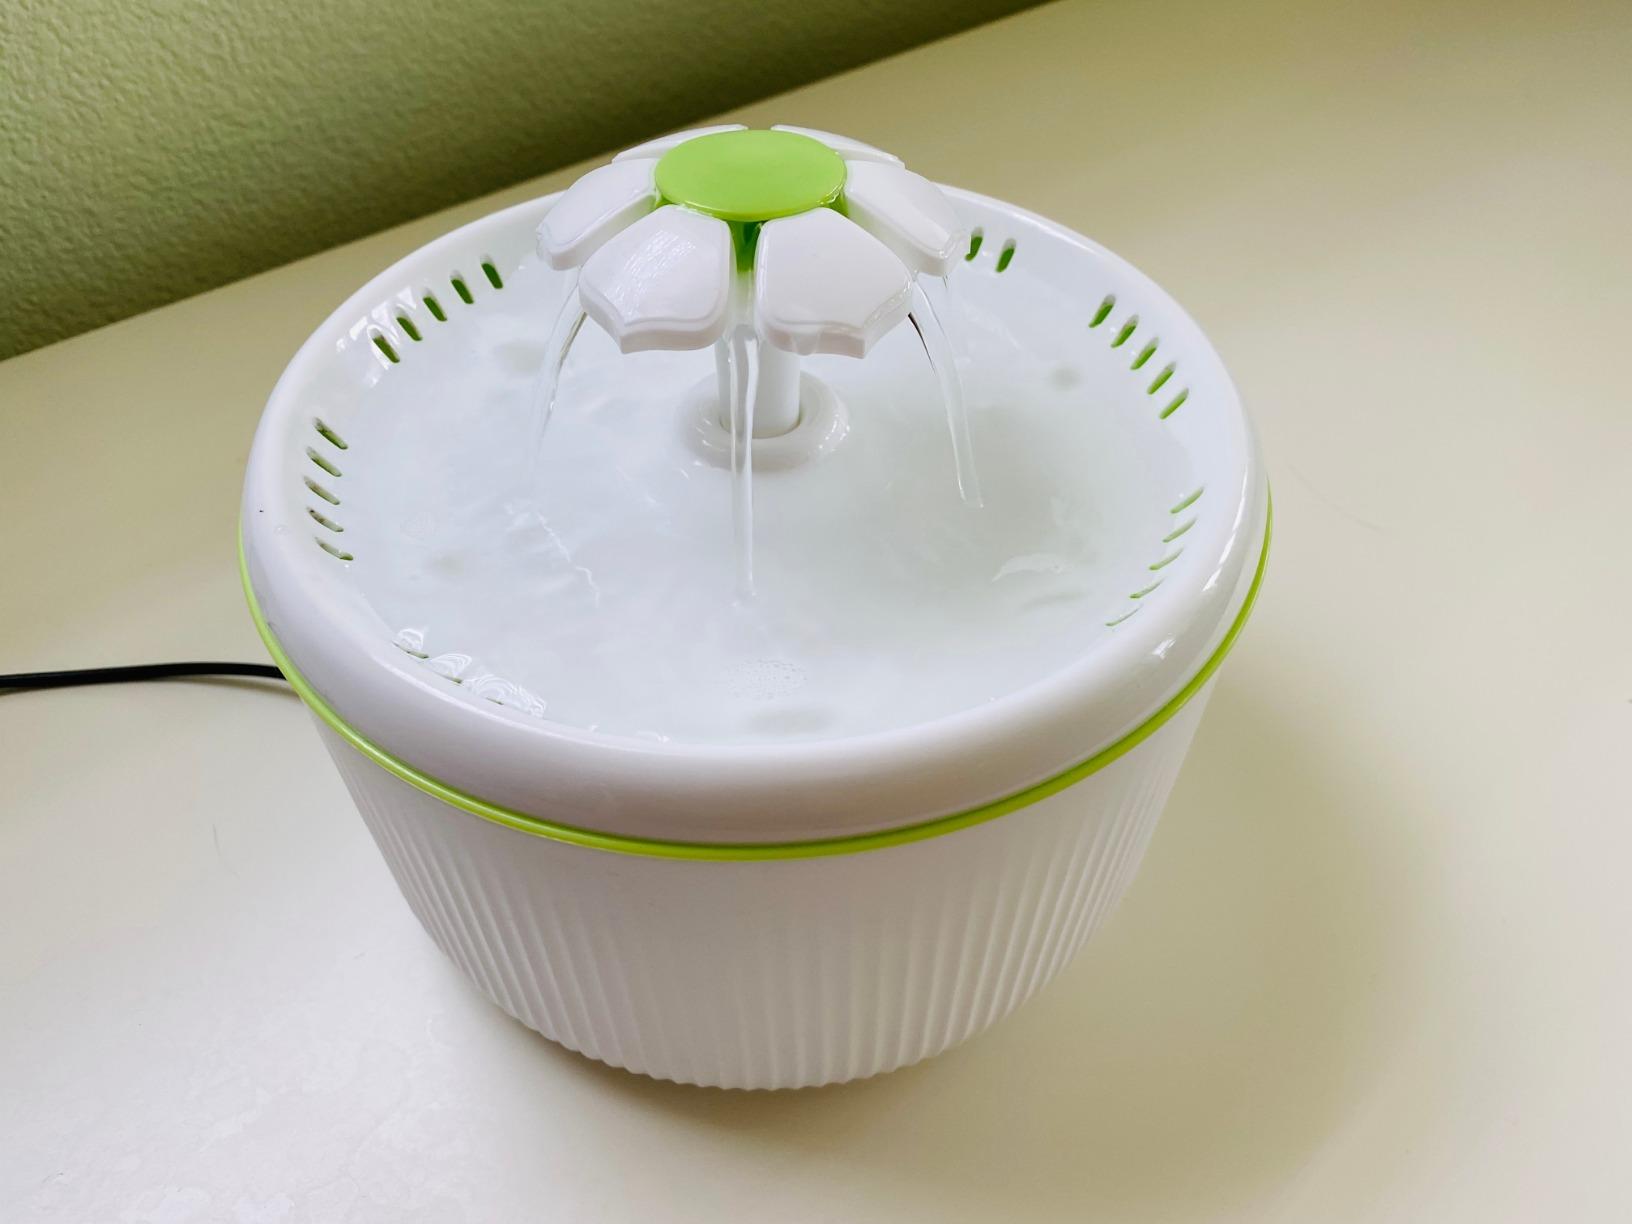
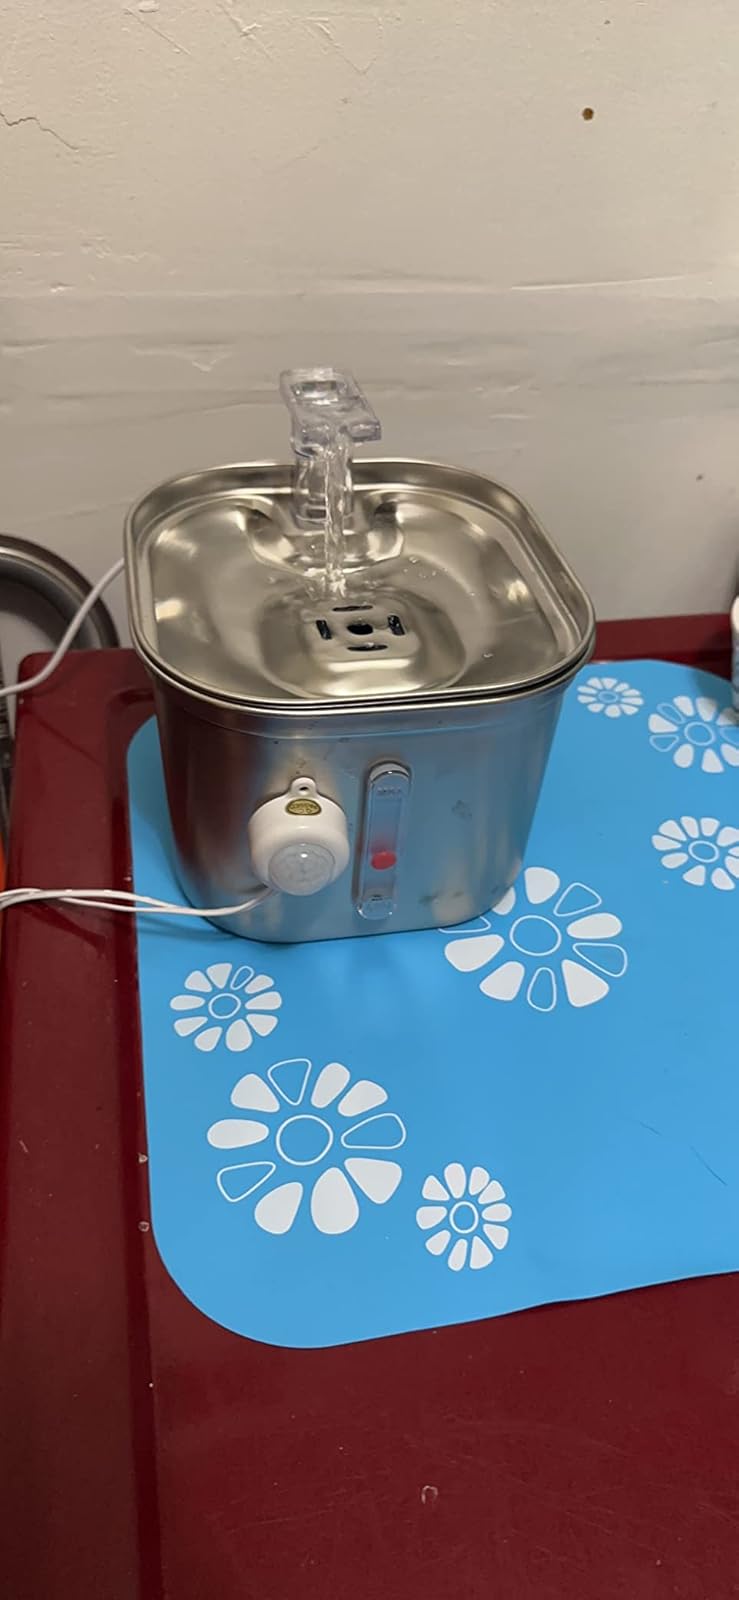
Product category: items_bowl
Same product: no